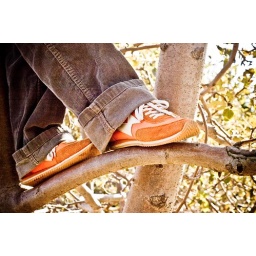
fab rocket dogs found thrifting in time for apple picking